Tonalist

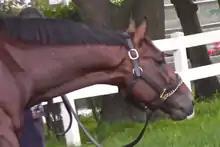
Tonalist after the Belmont

Tonalist began his second season at Gulfstream Park in Florida, winning a maiden race over nine furlongs in January and running second to Constitution in an allowance race a month later. Any chance he had of competing in the major trials for the Triple Crown ended when he contracted a lung infection which disrupted his training schedule. In May he was moved up sharply in class when he contested the Grade II Peter Pan Stakes at Belmont Park. Wearing blinkers for the first time, he was ridden by Joel Rosario and started the 6-5 favorite against six opponents on a "sloppy" track. He stumbled at the start but recovered to take the lead after a quarter of a mile and went clear in the straight to win by four lengths from Commissioner. After the race Clement commented "What impressed me was the last eighth of a mile, when he opened up again. I was very worried about the wet track. I don't breeze my horses on the wet track so that was a complete question mark. He answered that pretty nicely. Let's see how the horse comes out of it, but of course we have to think about the Belmont Stakes". Rosario said "He was doing it easy; he was doing it on his own. I don't think we were going that fast. He can go a mile and a half; I think he can run all day. He's a big horse with a long stride, when you get him in the bridle, the more you ask, the more he'll give".